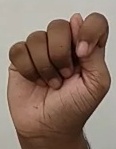
ASL sign: T